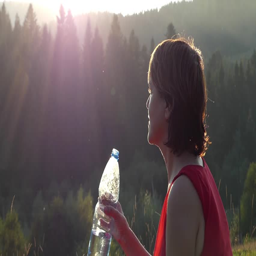
silhouette of woman that drinking water in the mountains .